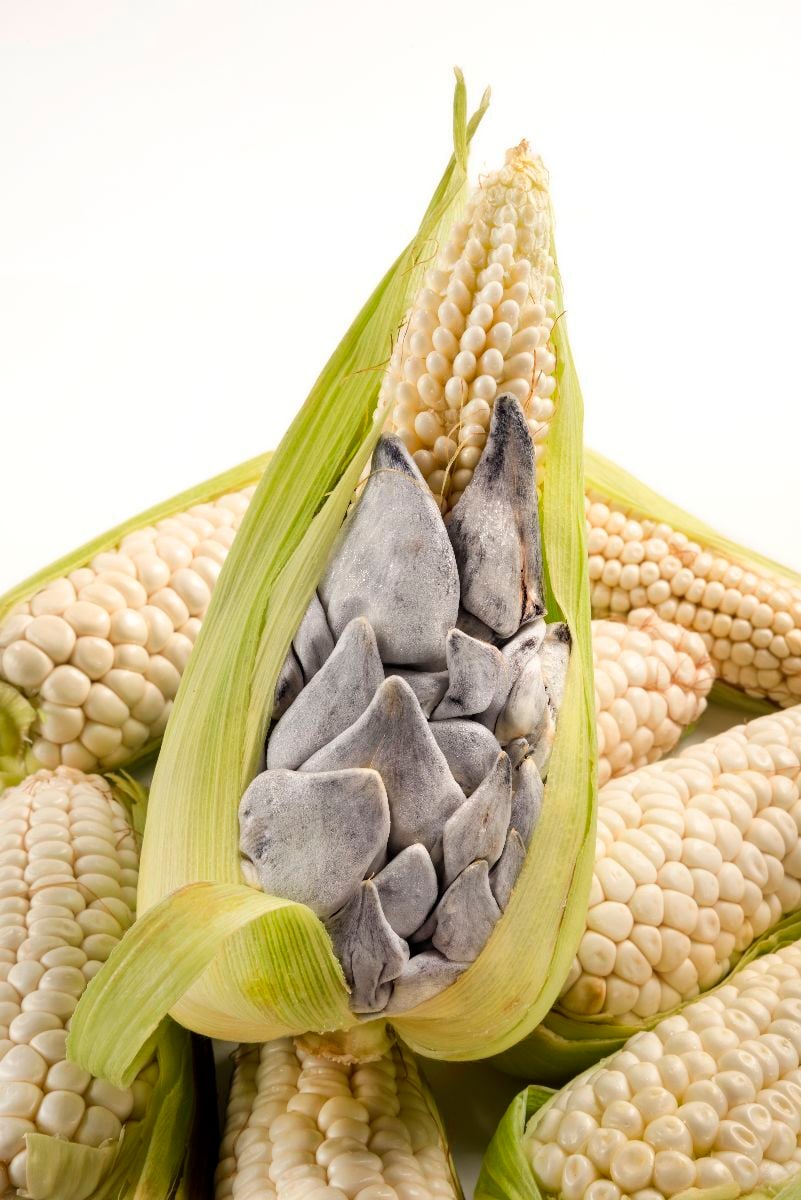
Plant: Corn
Disease: corn smut